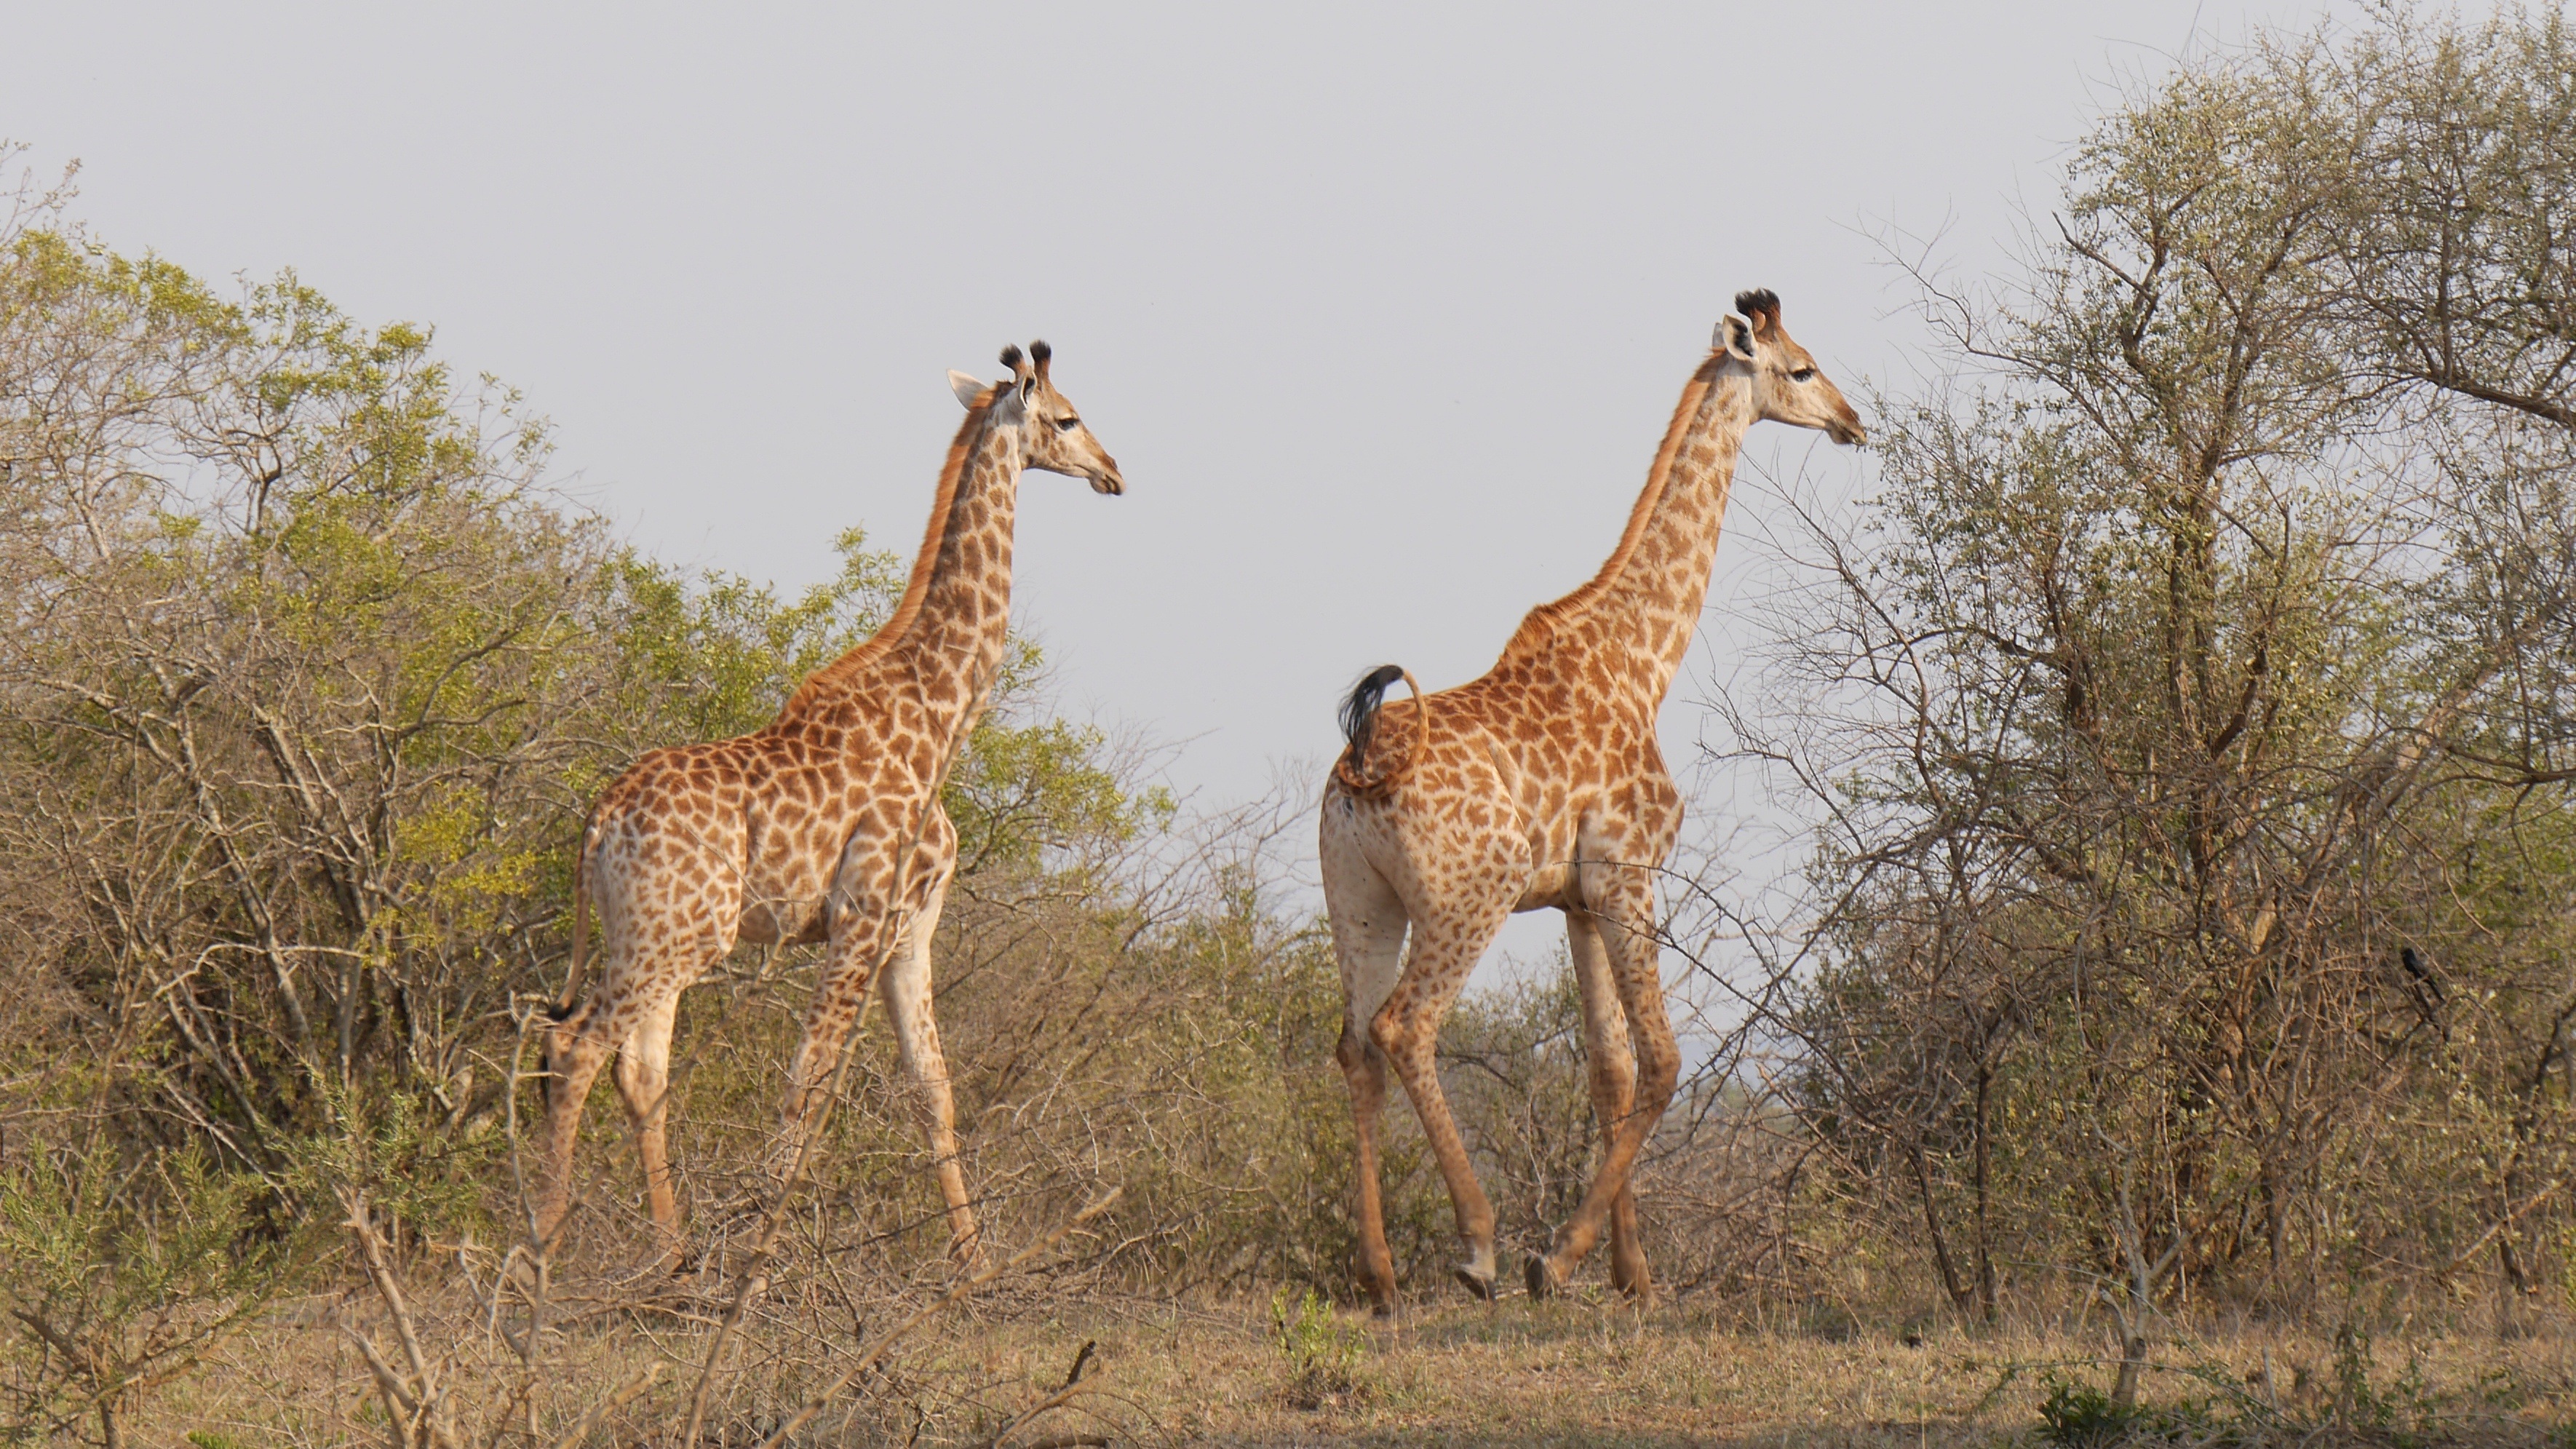
adventure, wildlife, mammal, national park, fauna, savanna, wild animal, giraffe, grassland, vertebrate, giraffes, safari, south africa, giraffidae, hluhluwe